Marimba

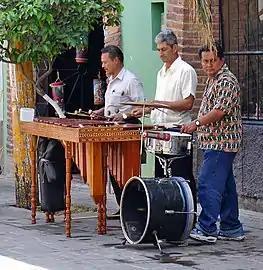
Folk and popular marimba

In Colombia the most widespread marimba is the "marimba de chonta" (peach-palm marimba). Marimba music has been listed on UNESCO as an intangible part of Colombian culture. In recent times "marimberos" (marimba players) and the marimba genres as a whole have started to fade out in popularity. Nonetheless, the genre is still popular in the departments of Chocó and Cauca.